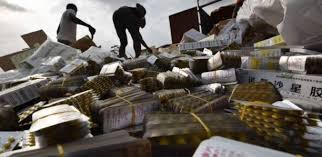
Ñu ngi gis ci nataal bii genn ndaamar gu mag a mag. Mu ngi def ay peru garabu waa kër doktëer. Mu mel ni newul At garab yoo xam ni yu jaar-yoon la.